Three Castles Walk, Monmouthshire

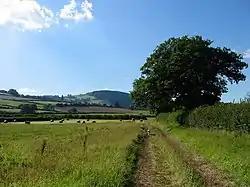
A section of the Three Castles Walk between Skenfrith and Grosmont

The Three Castles Walk is a waymarked long-distance footpath and recreational walk in north-east Monmouthshire, Wales, linking Skenfrith, Grosmont and White Castles.